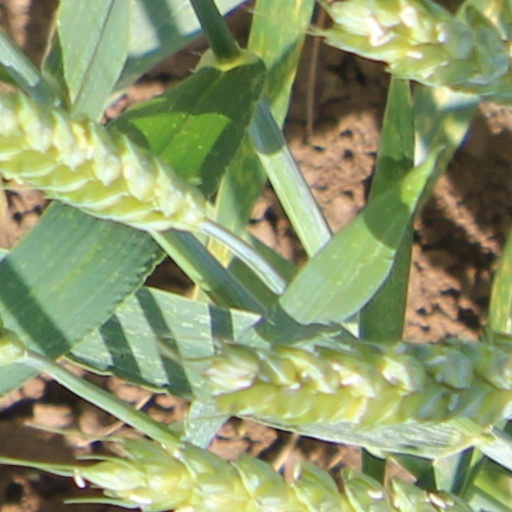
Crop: wheat